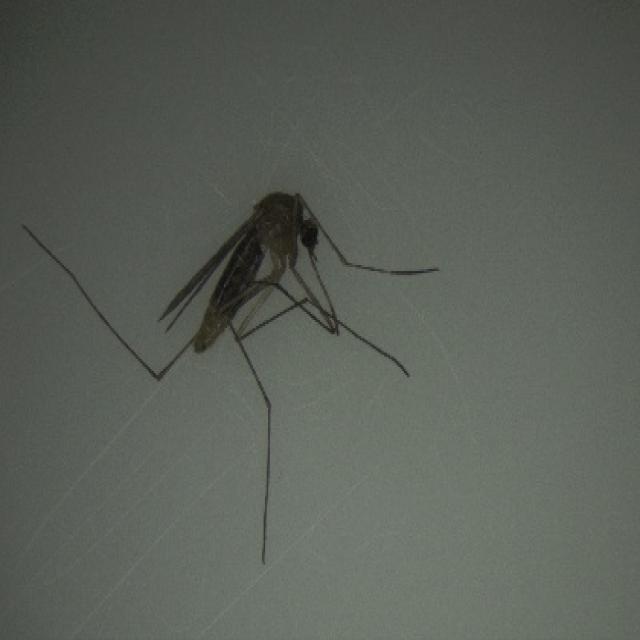
Species: culex_pipiens